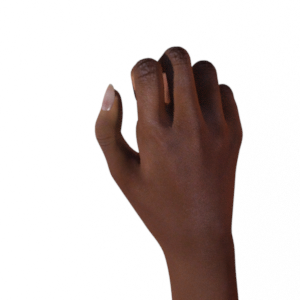
Label: rock